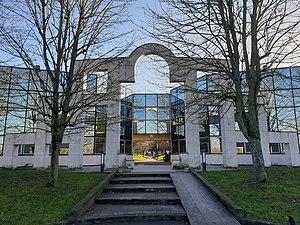
Verisure, anciennement Securitas Direct, est une entreprise d'origine suédoise spécialisée dans les alarmes avec télésurveillance, elle est présente dans 17 pays en Europe et en Amérique du Sud et compte 3,3 millions de clients pour 18 000 salariés.